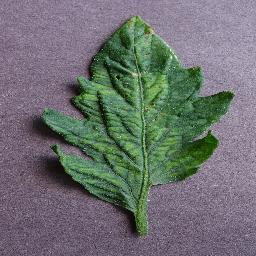
Label: Tomato___Tomato_mosaic_virus